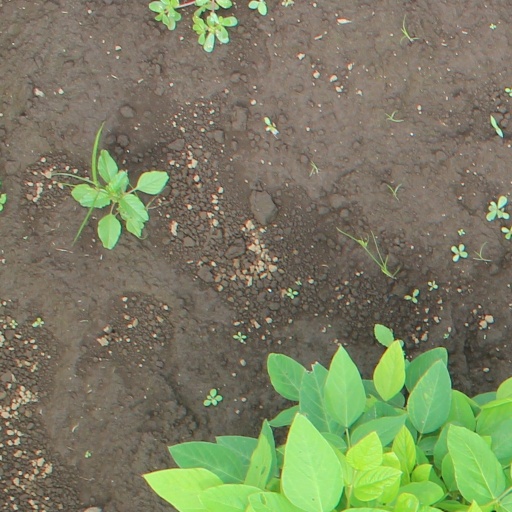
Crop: soybean